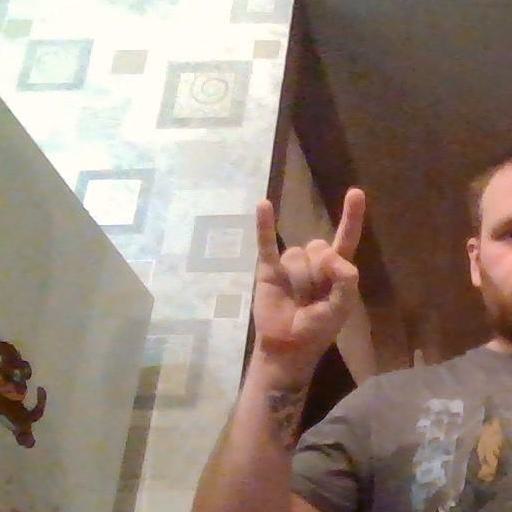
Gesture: rock